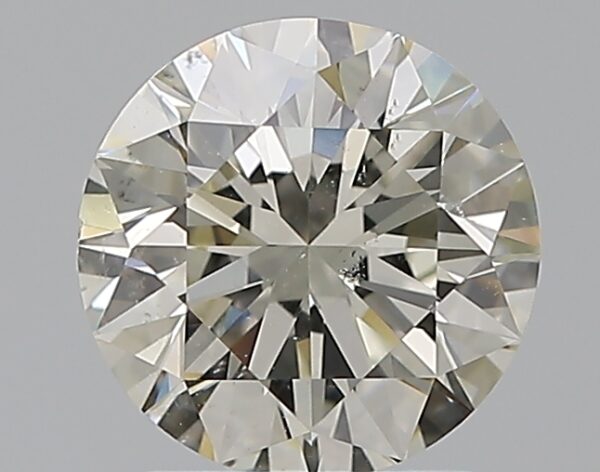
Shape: round
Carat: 1.7
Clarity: SI1
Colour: K
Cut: EX
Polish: EX
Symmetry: EX
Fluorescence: N
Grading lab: GIA
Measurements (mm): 7.58 x 7.63 x 4.77